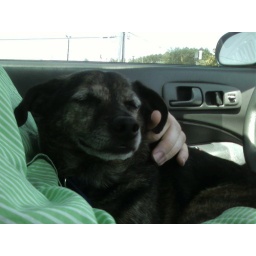
We got a new dog!! Butters sitting in his Dad's (Hayden's) lap on the car ride home.